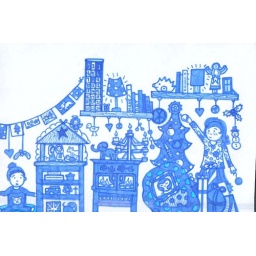
a Christmas sitting room scene, drawn in blue ink. Happy christmas everyone :) x